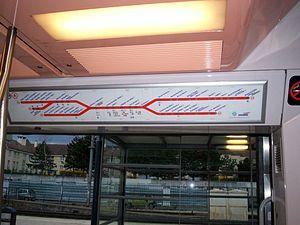
Intérieur d'un MI2N Altéo